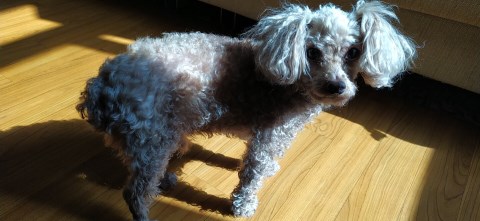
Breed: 7449-n000128-teddy